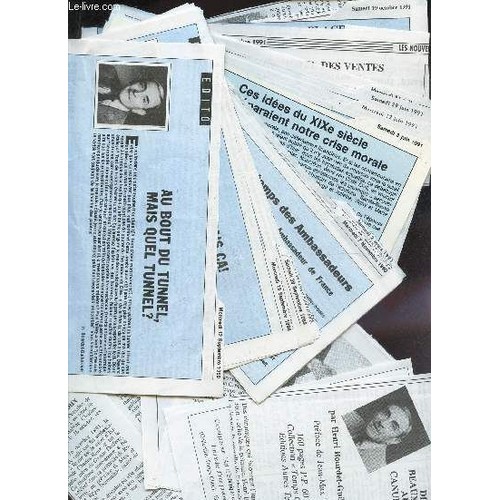
Waste category: paper